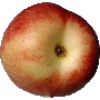
Label: Nectarine 1